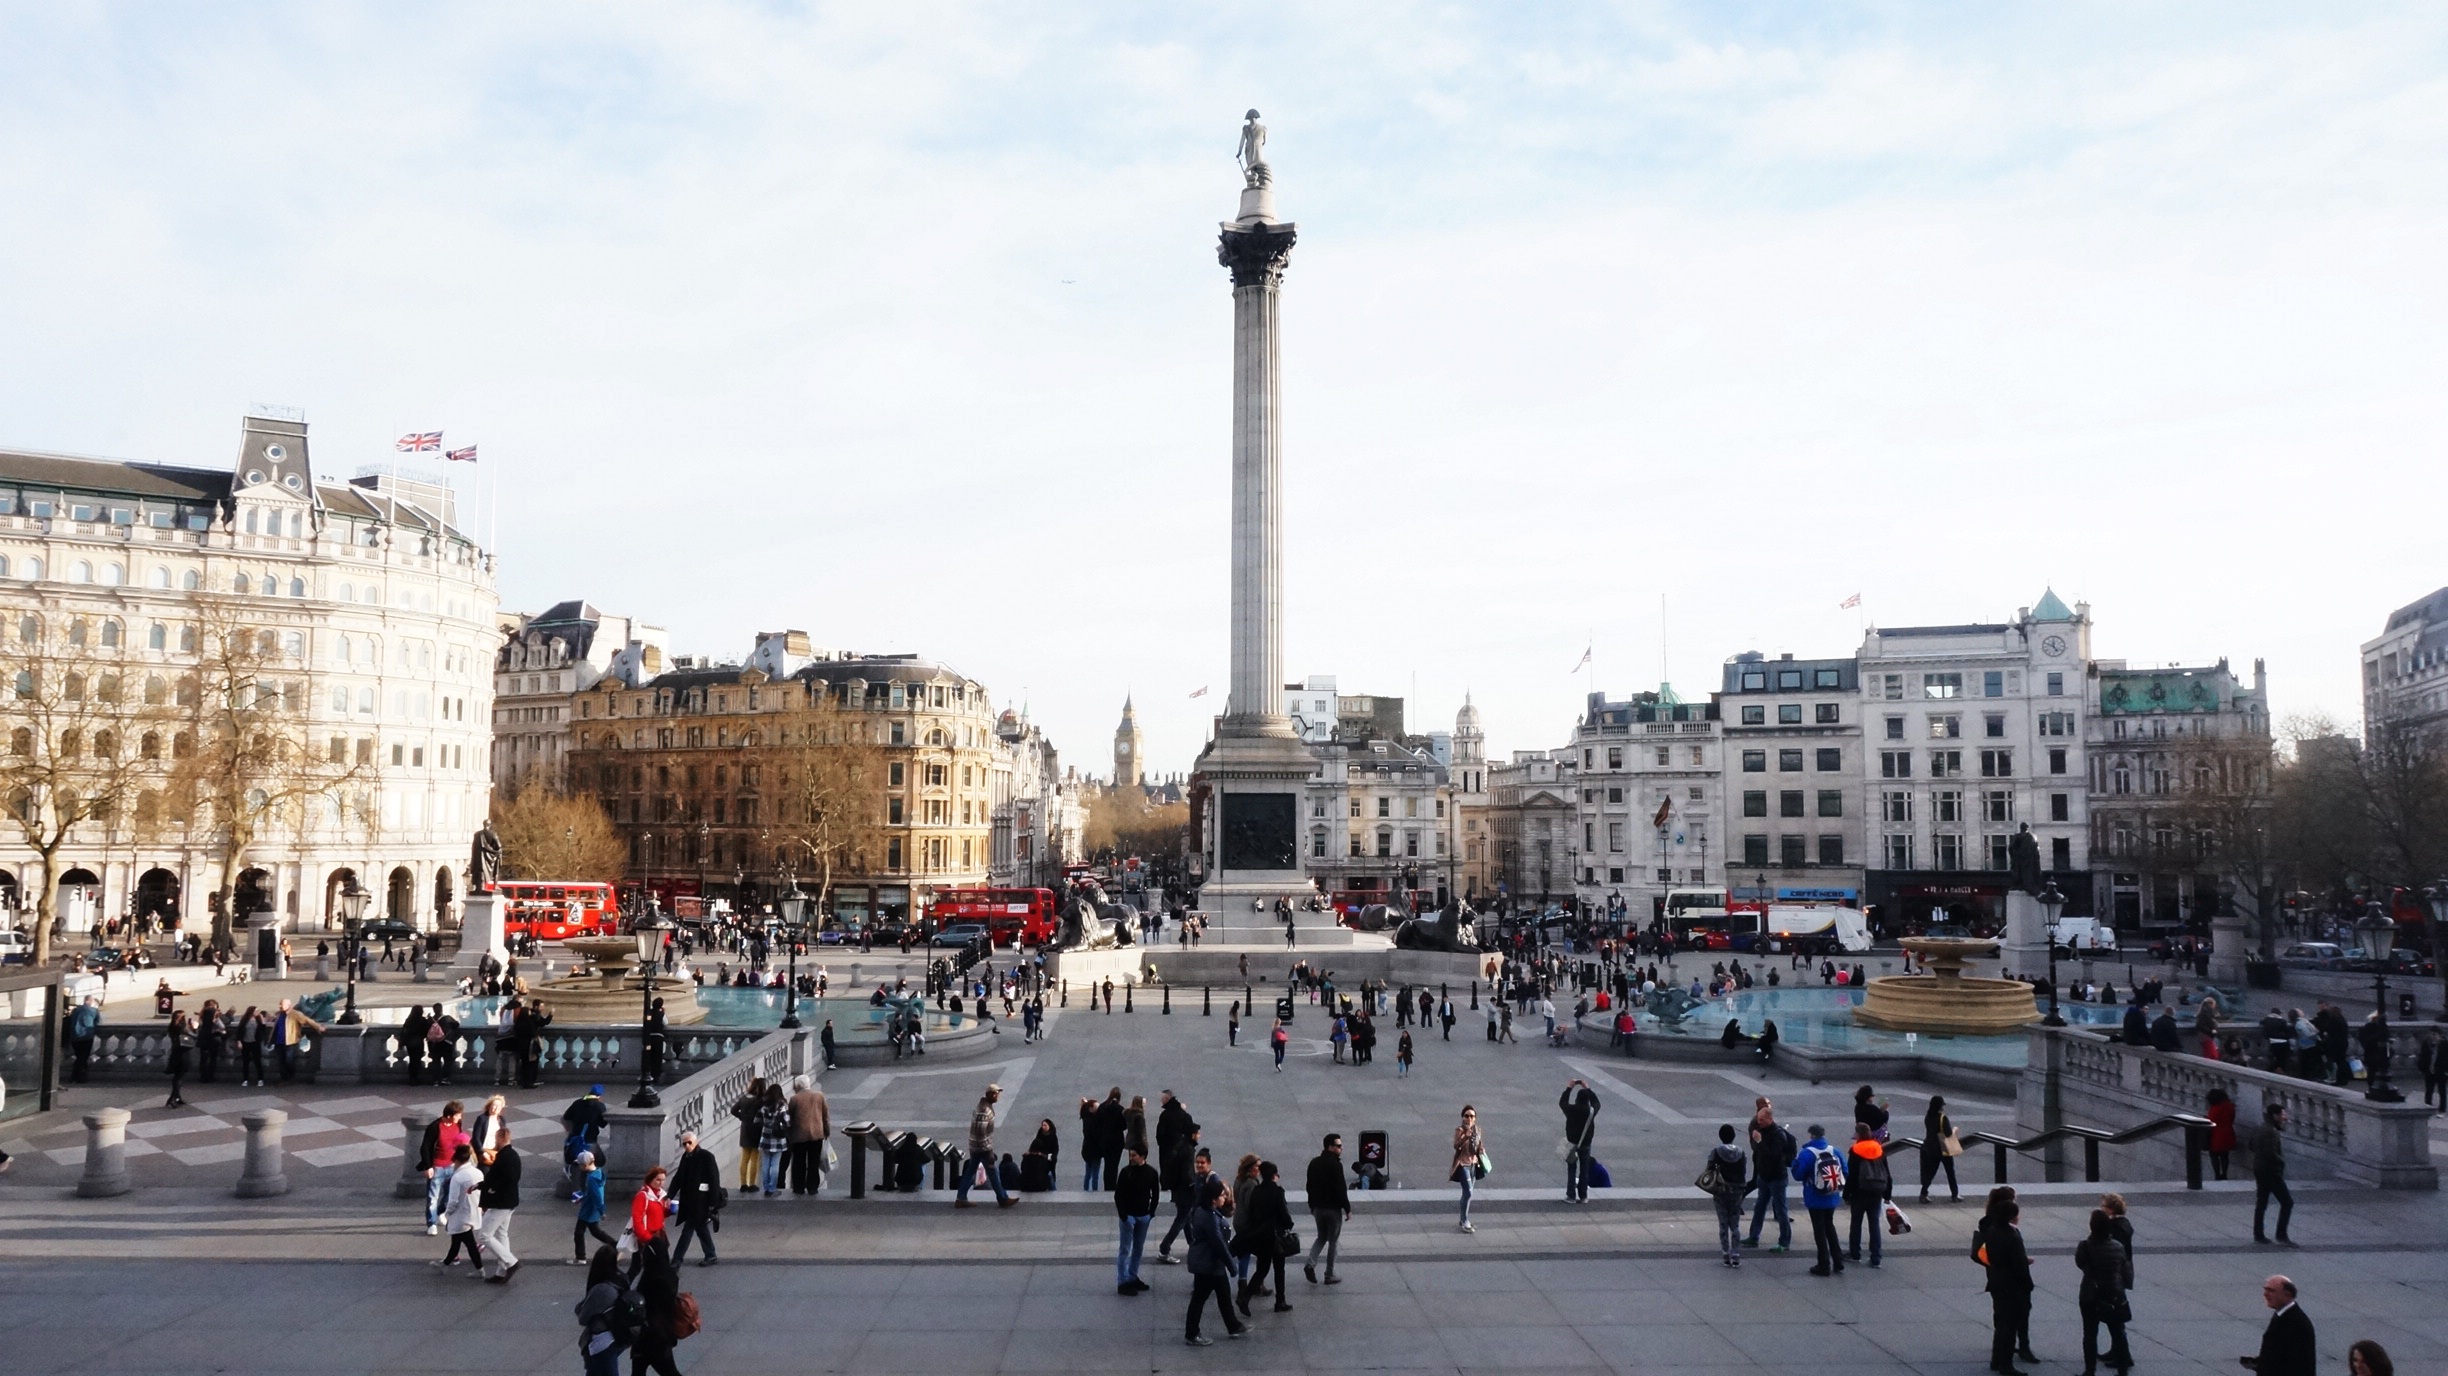
pedestrian, boardwalk, town, city, skyscraper, walkway, cityscape, downtown, plaza, landmark, london, infrastructure, town square, metropolis, united kingdom, trafalgar square, human settlement